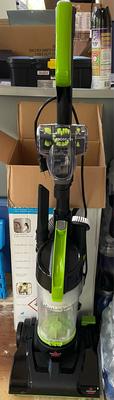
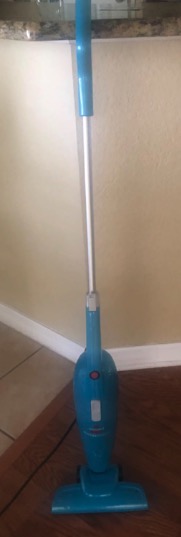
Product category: items_vacuum
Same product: no